Vittorio Cassar

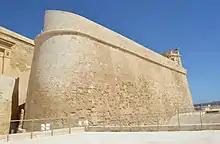
Cassar directed the upgrading of the Cittadella between 1600 and 1603

In around 1600, Cassar was appointed as the Order's resident engineer, a post which had been previously held by his father. In September 1600, Cassar was assigned to direct the upgrading of the fortifications of the Cittadella on Gozo. During his stay on Gozo, he also produced designs for the Garzes Tower, but the tower was eventually built after Cassar left the island. Cassar developed an uneasy relationship with the island's governor, Fra Ferdinando de Rosolmini, which led to him being recalled back to Malta in August 1603 after being repeatedly reprimand due to the slow progress of the works.